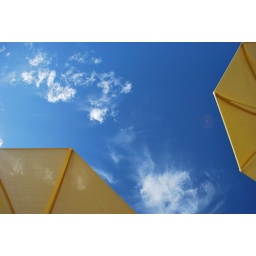
Not everything yellow in the sky is the sun